Pueblos in Puerto Rico

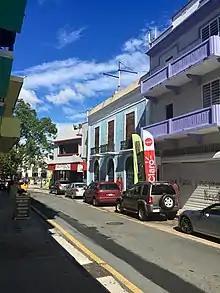
City hall building of the former municipality of Río Piedras.

The Spanish word "pueblo" translates to 'town' in English, since many of these correspond to the original European-founded settlements in their respective contemporary municipalities; however, its usage in Puerto Rican Spanish today corresponds more closely to the concept of "downtown" in English. In some cases, the concept of "pueblo" might also refer to municipality, but the term municipality never applies to "pueblos". With a few exceptions, the "barrio-pueblo" is also the historic district of the municipality and usually contains the main town square ("plaza", and in some cases, "plaza de armas") surrounded by the municipal administrative buildings ("alcaldía") and the main Catholic church in town (either a cathedral or parish church).